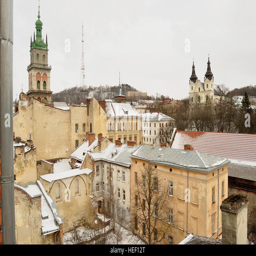
old buildings and snow - covered roofs .